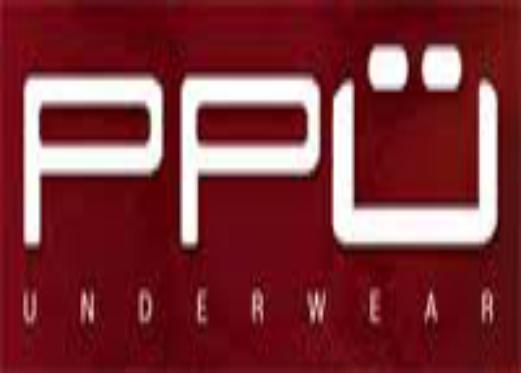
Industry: Necessities